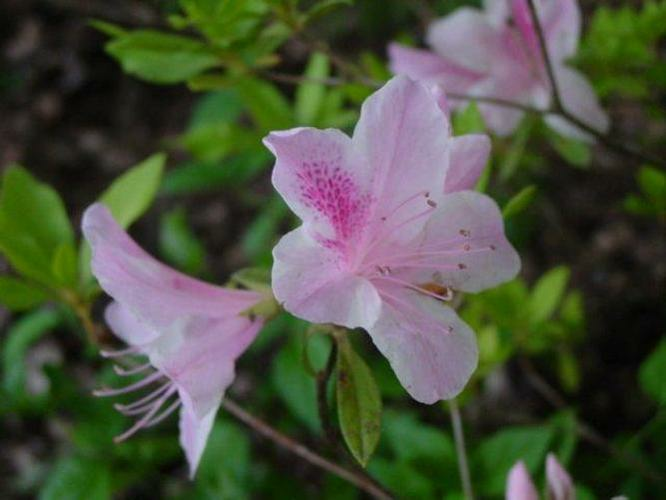
Flower: azalea